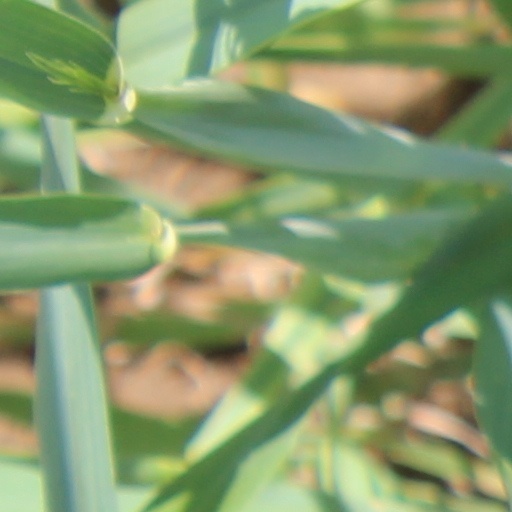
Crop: wheat